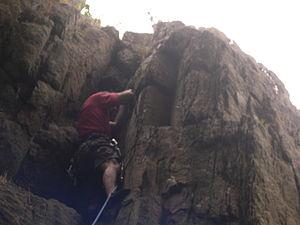
Escalade à La chaise du diable.
La chaise du diable est un site d'escalade français privé situé à Penquesten, sur la commune de Inzinzac-Lochrist, dans le département du Morbihan.